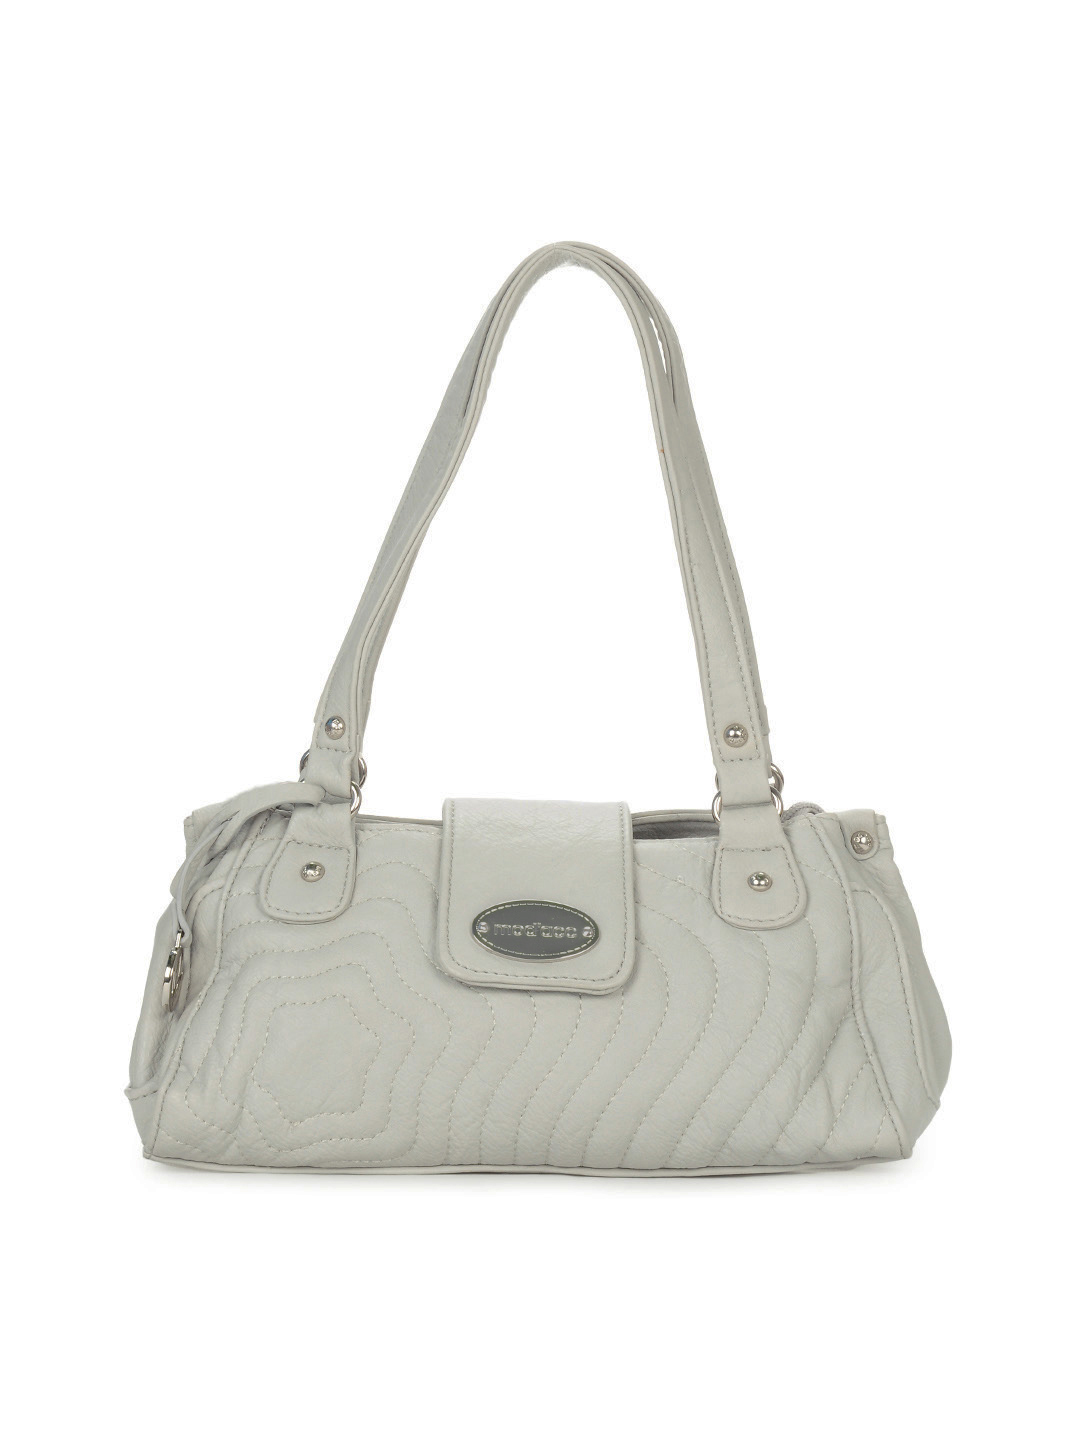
Mod-acc Women Grey Handbag
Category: Accessories / Bags / Handbags
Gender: Women
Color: Grey
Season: Summer 2012
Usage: Casual